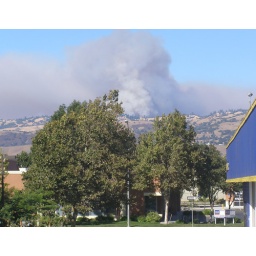
The view out of my bedroom window of the fire burning in Henry Coe Park, east of Morgan Hill